Ralph Griffiths

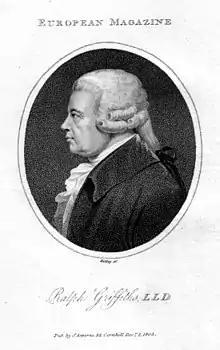
Ralph Griffiths: essayist, publisher, watchmaker, husband, and wit.

Ralph Griffiths (c.1720 – 28 September 1803) was an English journal editor and publisher of Welsh extraction. In 1749, he founded London's first successful literary magazine, the "Monthly Review" (1749–1845), and remained its editor until his death in 1803.